Adaptive radiation

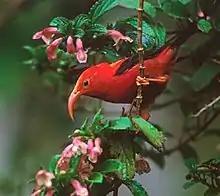
An ʻiʻiwi ("Drepanis coccinea"). Note the long, curved beak for sipping nectar from tubular flowers.

Hawaii has served as the site of a number of adaptive radiation events, owing to its isolation, recent origin, and large land area. The three most famous examples of these radiations are presented below, though insects like the Hawaiian drosophilid flies and "Hyposmocoma" moths have also undergone adaptive radiation.